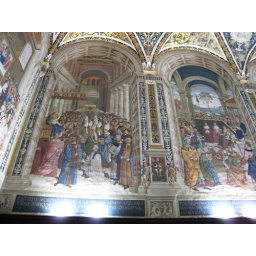
The library in the Duomo. The walls and ceiling were amazing.